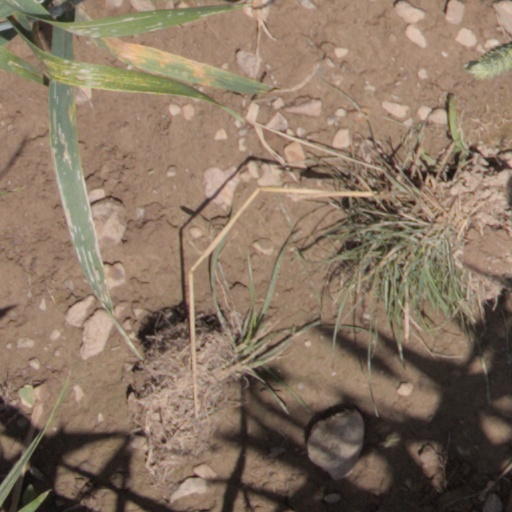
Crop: wheat